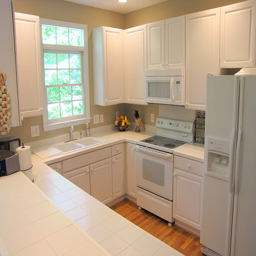
A kitchen with all white cupboards and appliances.
There is a kitchen decorated in all white
an all white kitchen showing a stove refrigerator and microwave
The kitchen is clean and ready for us to use.
A kitchen is completely adorned in white all around.